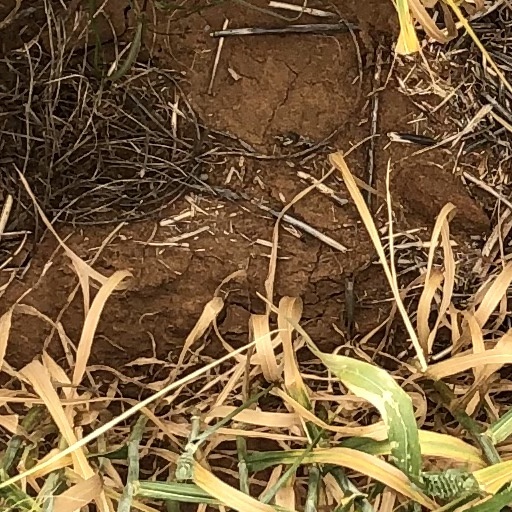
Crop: wheat